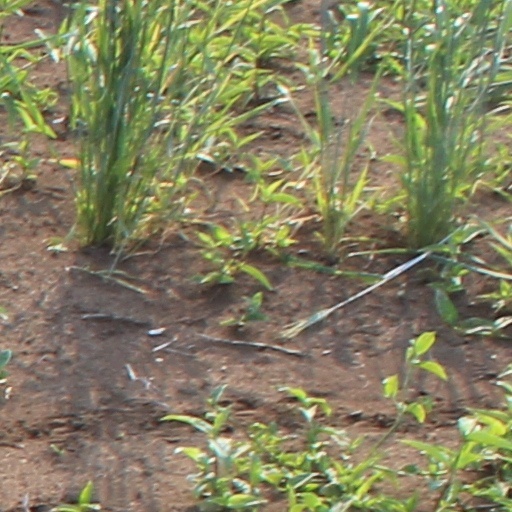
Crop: wheat